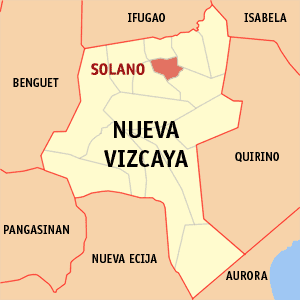
Solano est une municipalité de la province de Nueva Vizcaya, aux Philippines.